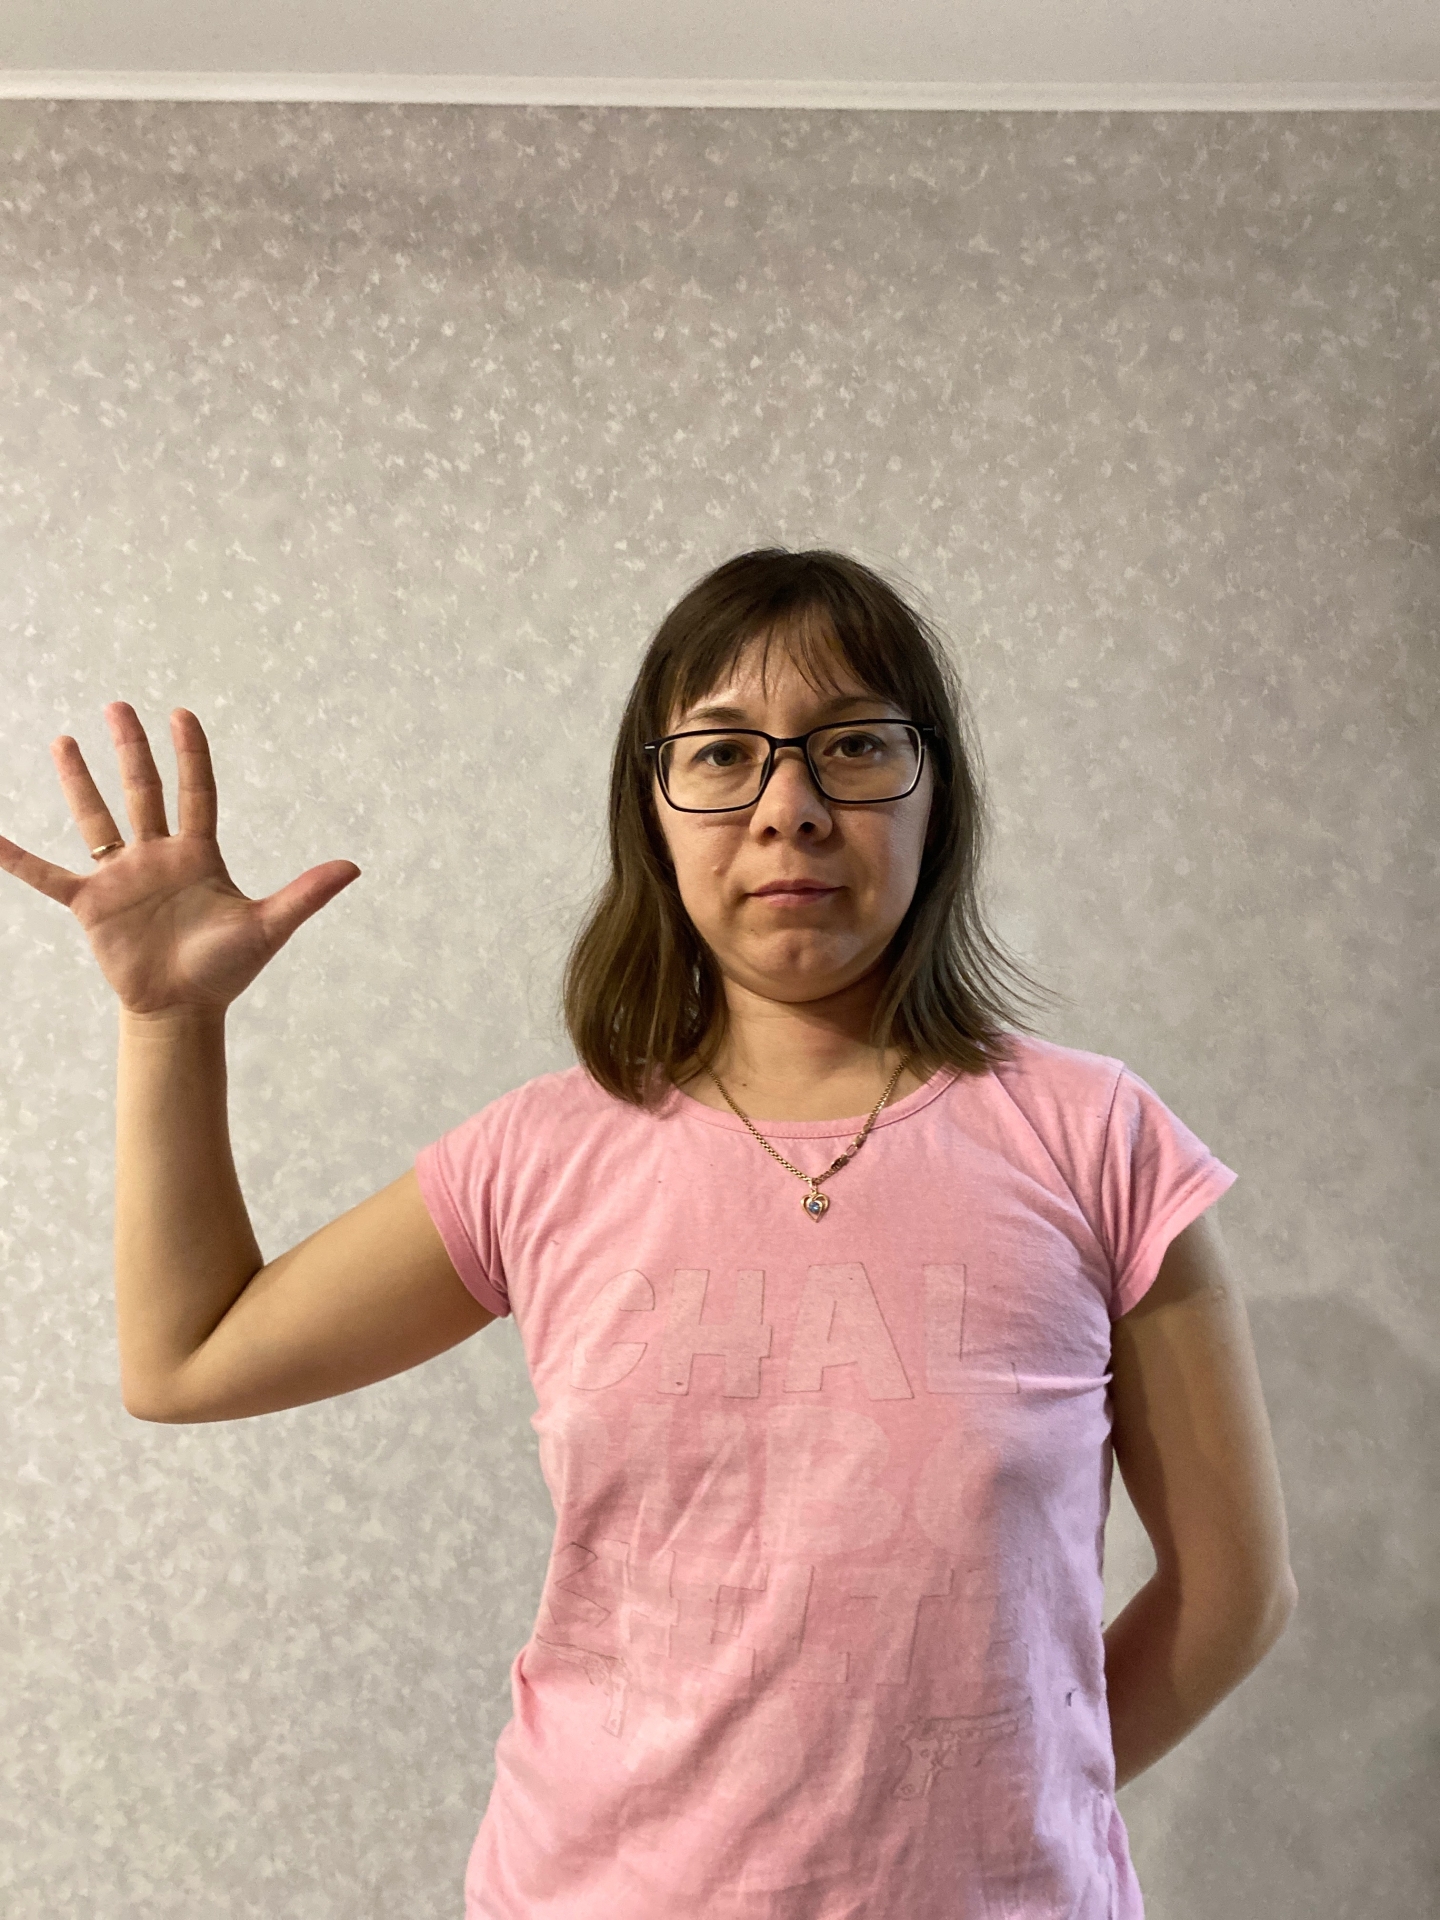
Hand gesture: palm